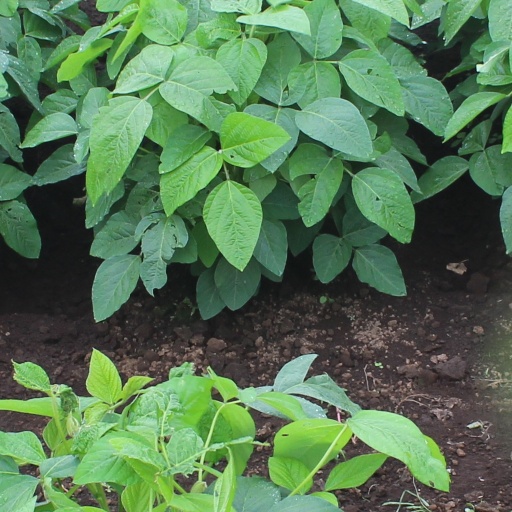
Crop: soybean